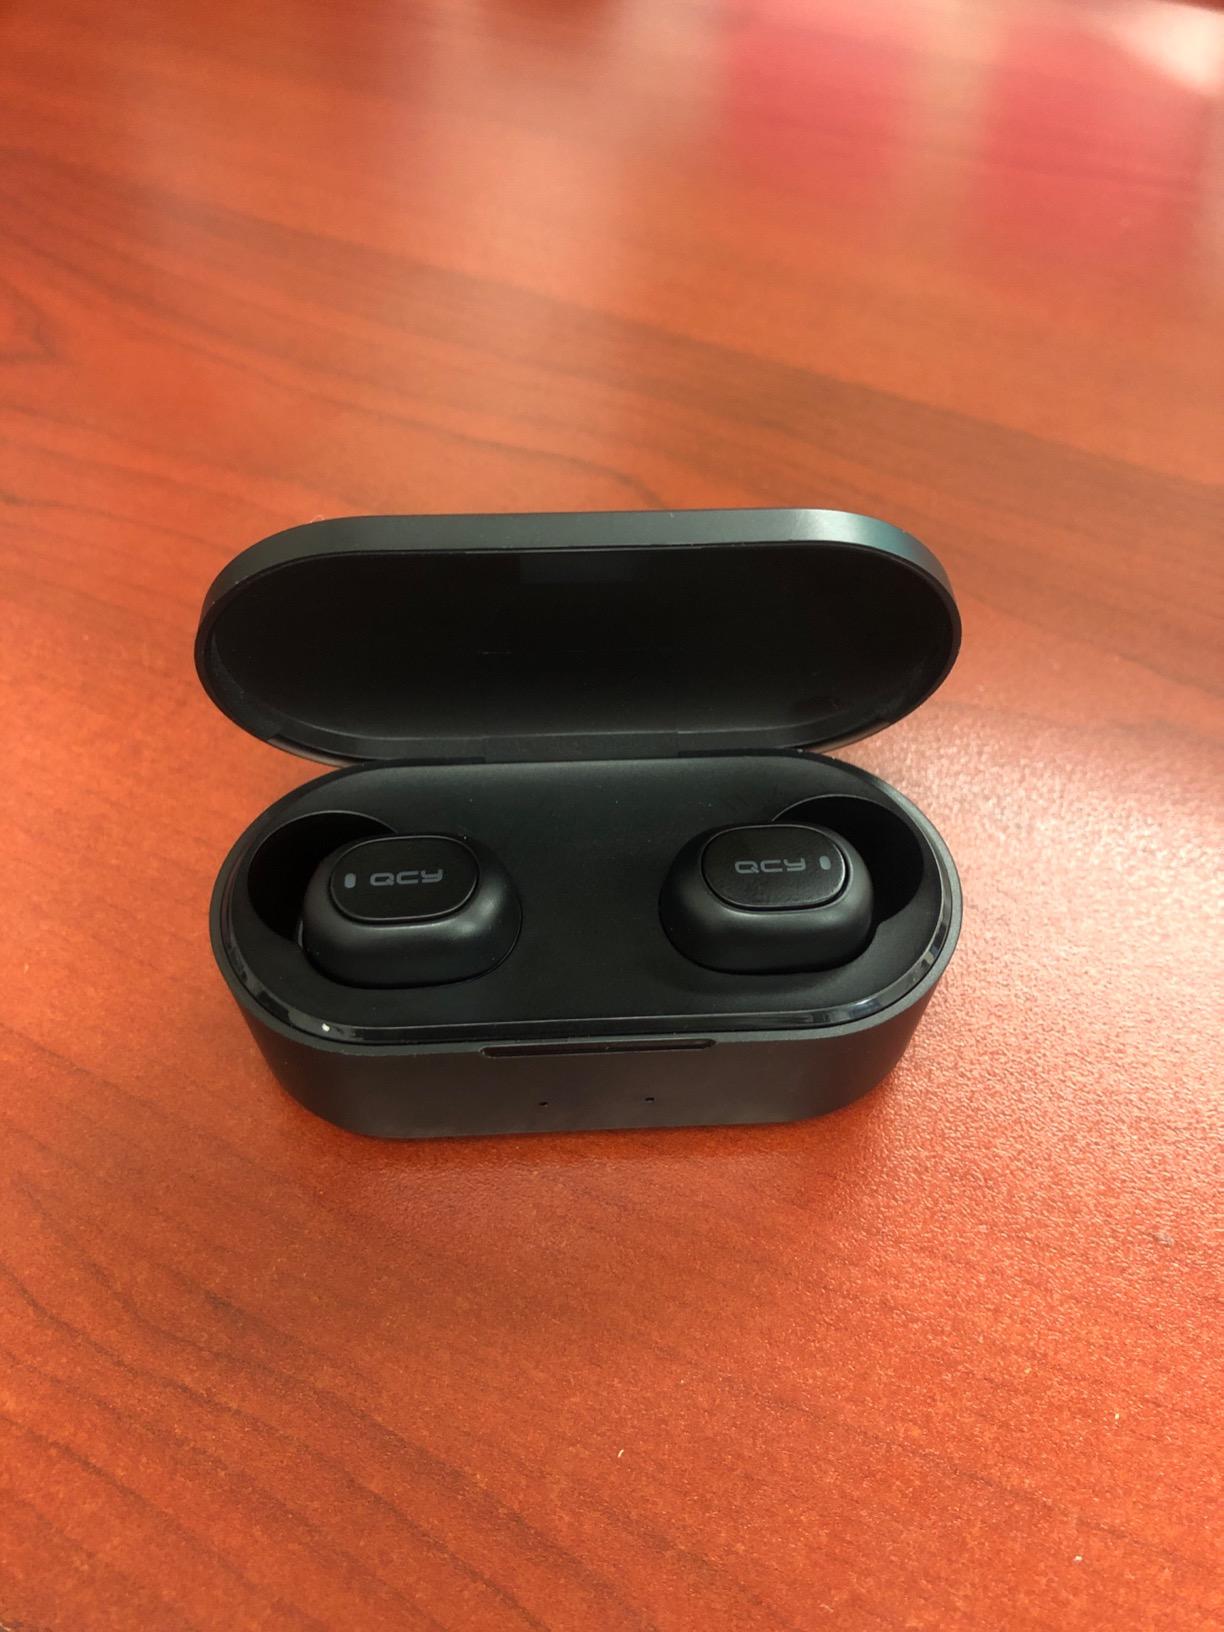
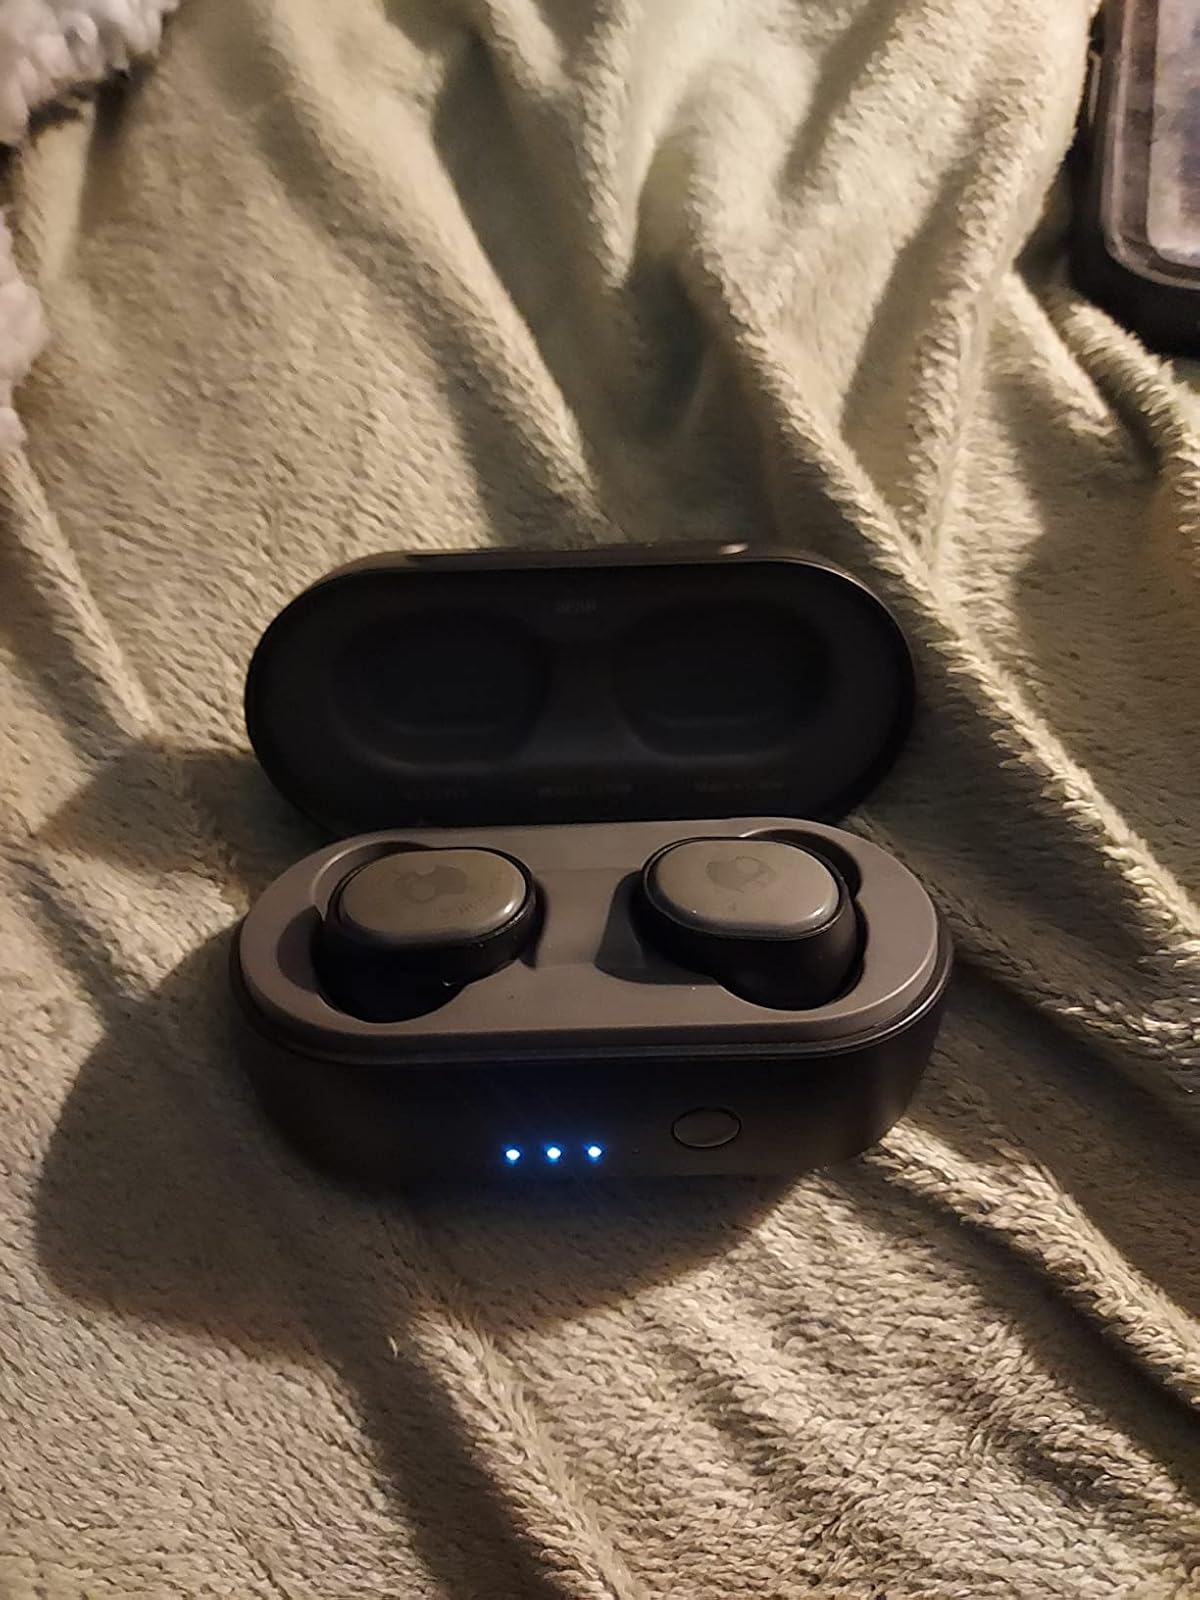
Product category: earbuds
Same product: no